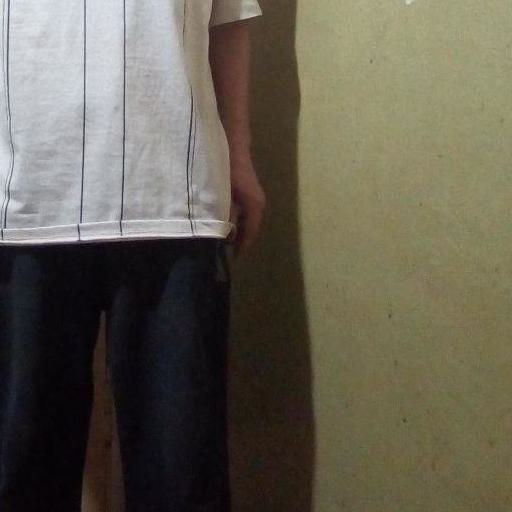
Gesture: no_gesture